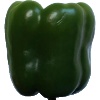
Label: green_pepper